Mildura

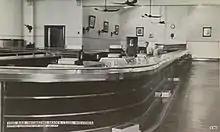
The bar of the Mildura Working Man's Club was noted in the Guinness Book of Records as the longest bar in the world until 1995 when it was removed during renovations.

The nearby towns of Wentworth, Gol Gol, Curlwaa and Yelta sprang up in the mid-to-late 19th century. In the 1890s came the scourge of the rabbit. This devastated the sheep farmers, especially south of the Murray. There was also a financial recession at this time. Combined, these factors restricted growth of the new settlement.